Wimbledon Stadium

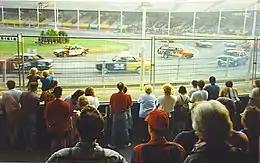
A Stock Car meeting at Wimbledon Stadium

Wimbledon was chosen to host the sport's premier event, the 1985 Greyhound Derby, following the closure of White City in 1984. Industry support for Wembley to be given the premier race was inconsequential, since GRA owned the rights to the competition and would not allow a non-GRA track to have the race. Bob Rowe, Chief Racing Manager for the GRA, was Racing Manager at Wimbledon when the track was handed the Derby, and trainers Tom Foster and David Kinchett both joined from White City. The first Derby at Wimbledon was held over a new distance of , and ended with a seventh success for the track. Pagan Swallow won the competition, and the Rees family became the second father and son to each win the Derby. Arthur Hitch joined the tack in 1987 when Slough Stadium closed, and following the closure of Harringay Stadium the prestigious Oaks for bitches was relocated to Wimbledon.